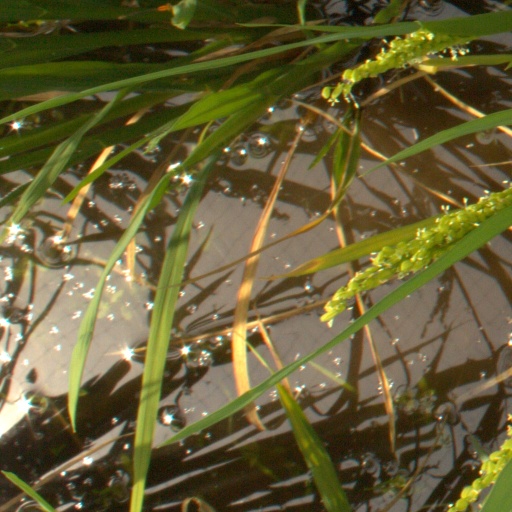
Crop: rice